List of dams and reservoirs in New Zealand

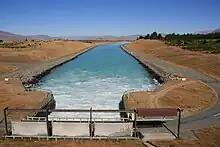
The control gates of Lake Pukaki

Many of the largest dams and reservoirs in New Zealand have been developed principally to produce hydroelectricity. Other uses include irrigation and municipal water supply.